1988 World Snooker Championship

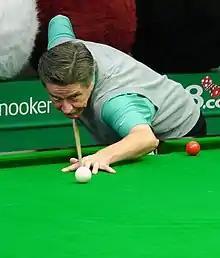
Cliff Thorburn playing snooker

The quarter-finals were played as best-of-25-frames matches over three sessions on 26 and 27 April. Davis led Drago 3–2, and then won the next four frames scoring a total of 271 points while Drago scored none. Drago took the tenth frame, but from 3–7 was later one frame from defeat at 3–12. In the 16th frame, Davis himself while on a break of 61, and Drago recovered to win that frame. The third session consisted of a single frame, as Davis completed a 13–4 victory. After the eight frames of the first session between Thorburn and James, the score was 4–4. James, who the bookmakers had rated a 500/1 outsider to win the tournament at the start, was still level at 6–6 but lost 11–13. During the match, he compiled a break of 103, his fourth century break of the competition.